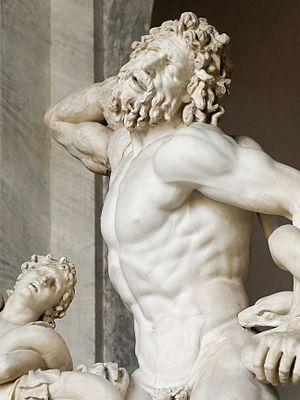
Laocoon et ses fils, également connu comme le Groupe du Laocoon. Marbre, copie d'un original hellénistique de 200 av. J.-C. environ.